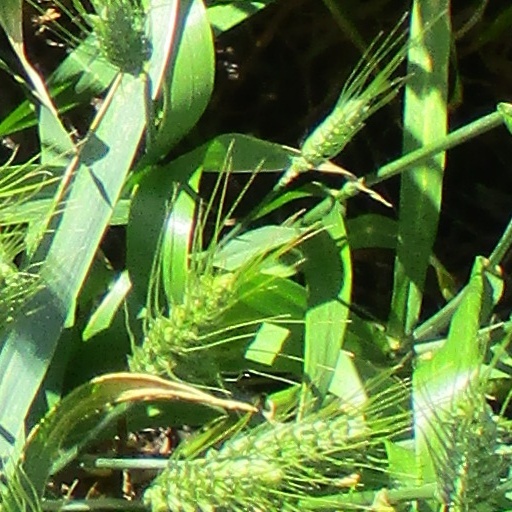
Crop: wheat